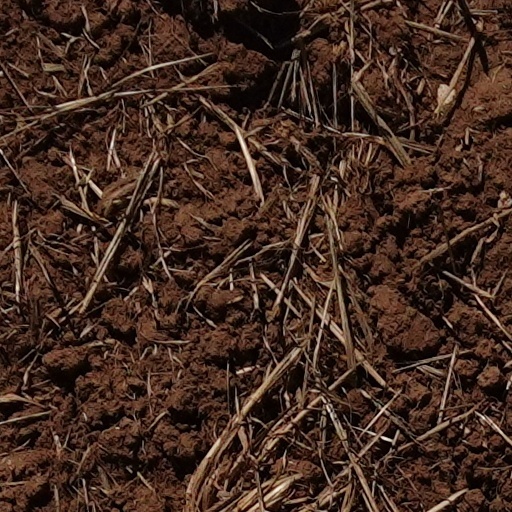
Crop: wheat